Jane Austen

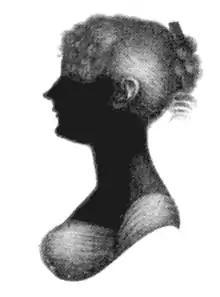
Silhouette of Cassandra Austen, Jane's sister and closest friend

In 1768, the family finally took up residence in Steventon. Henry was the first child to be born there, in 1771. At about this time, Cassandra could no longer ignore the signs that little George was developmentally disabled. He had seizures and may have been deaf and mute. At this time she chose to send him to be fostered. In 1773, Cassandra was born, followed by Francis in 1774, and Jane in 1775.